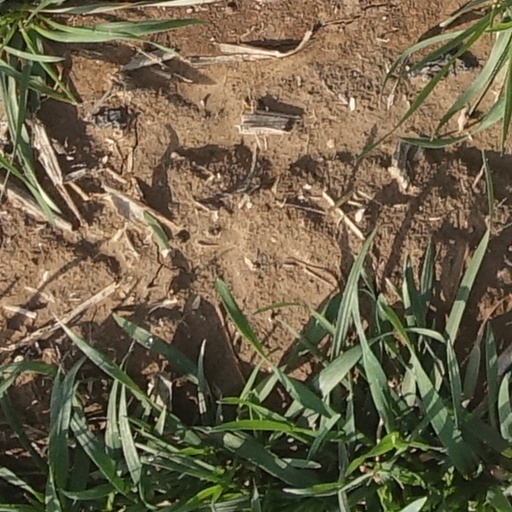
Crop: wheat